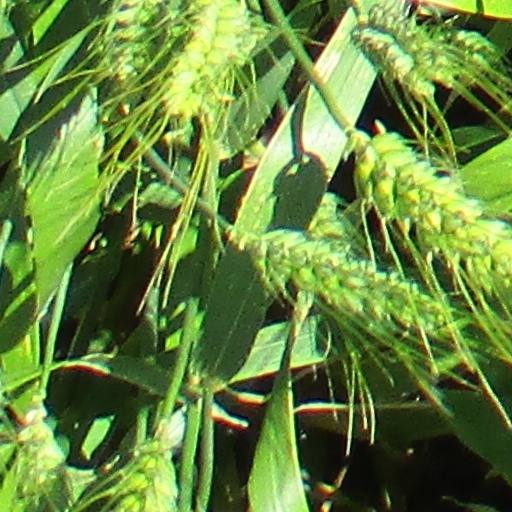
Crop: wheat